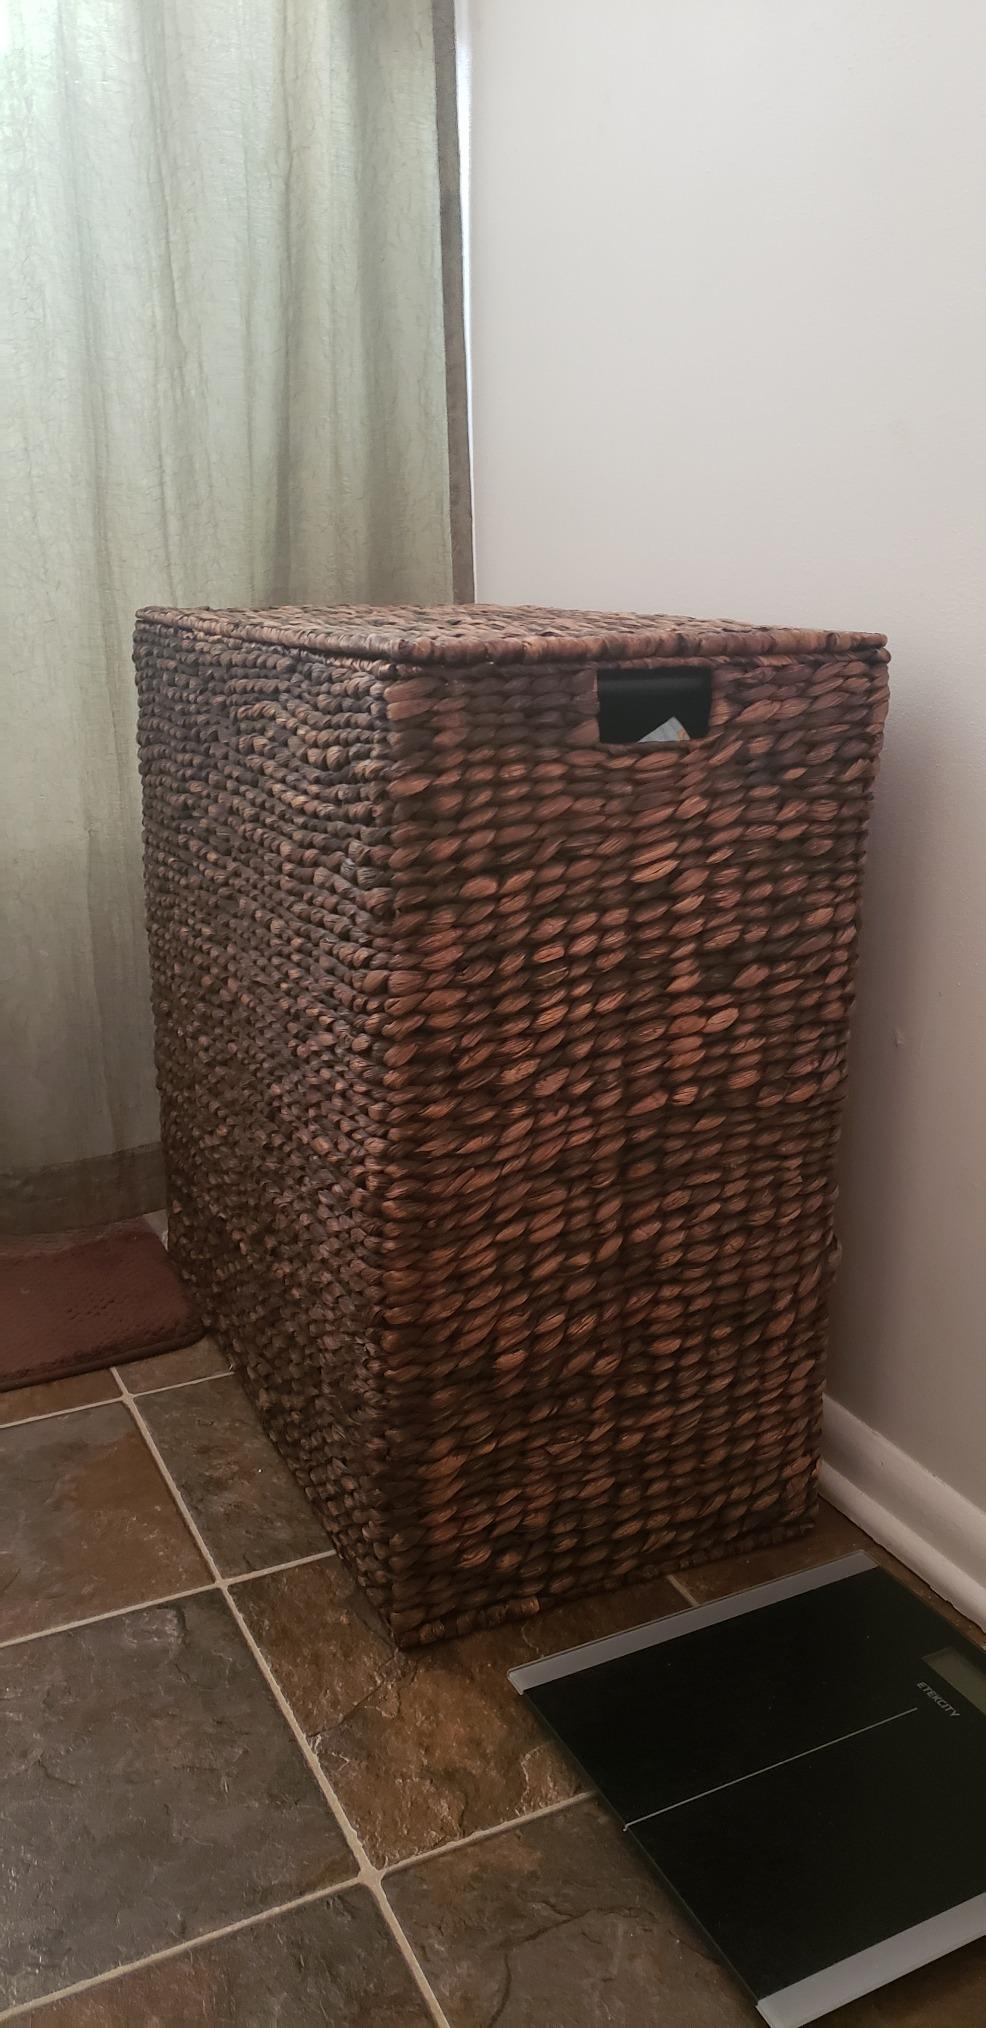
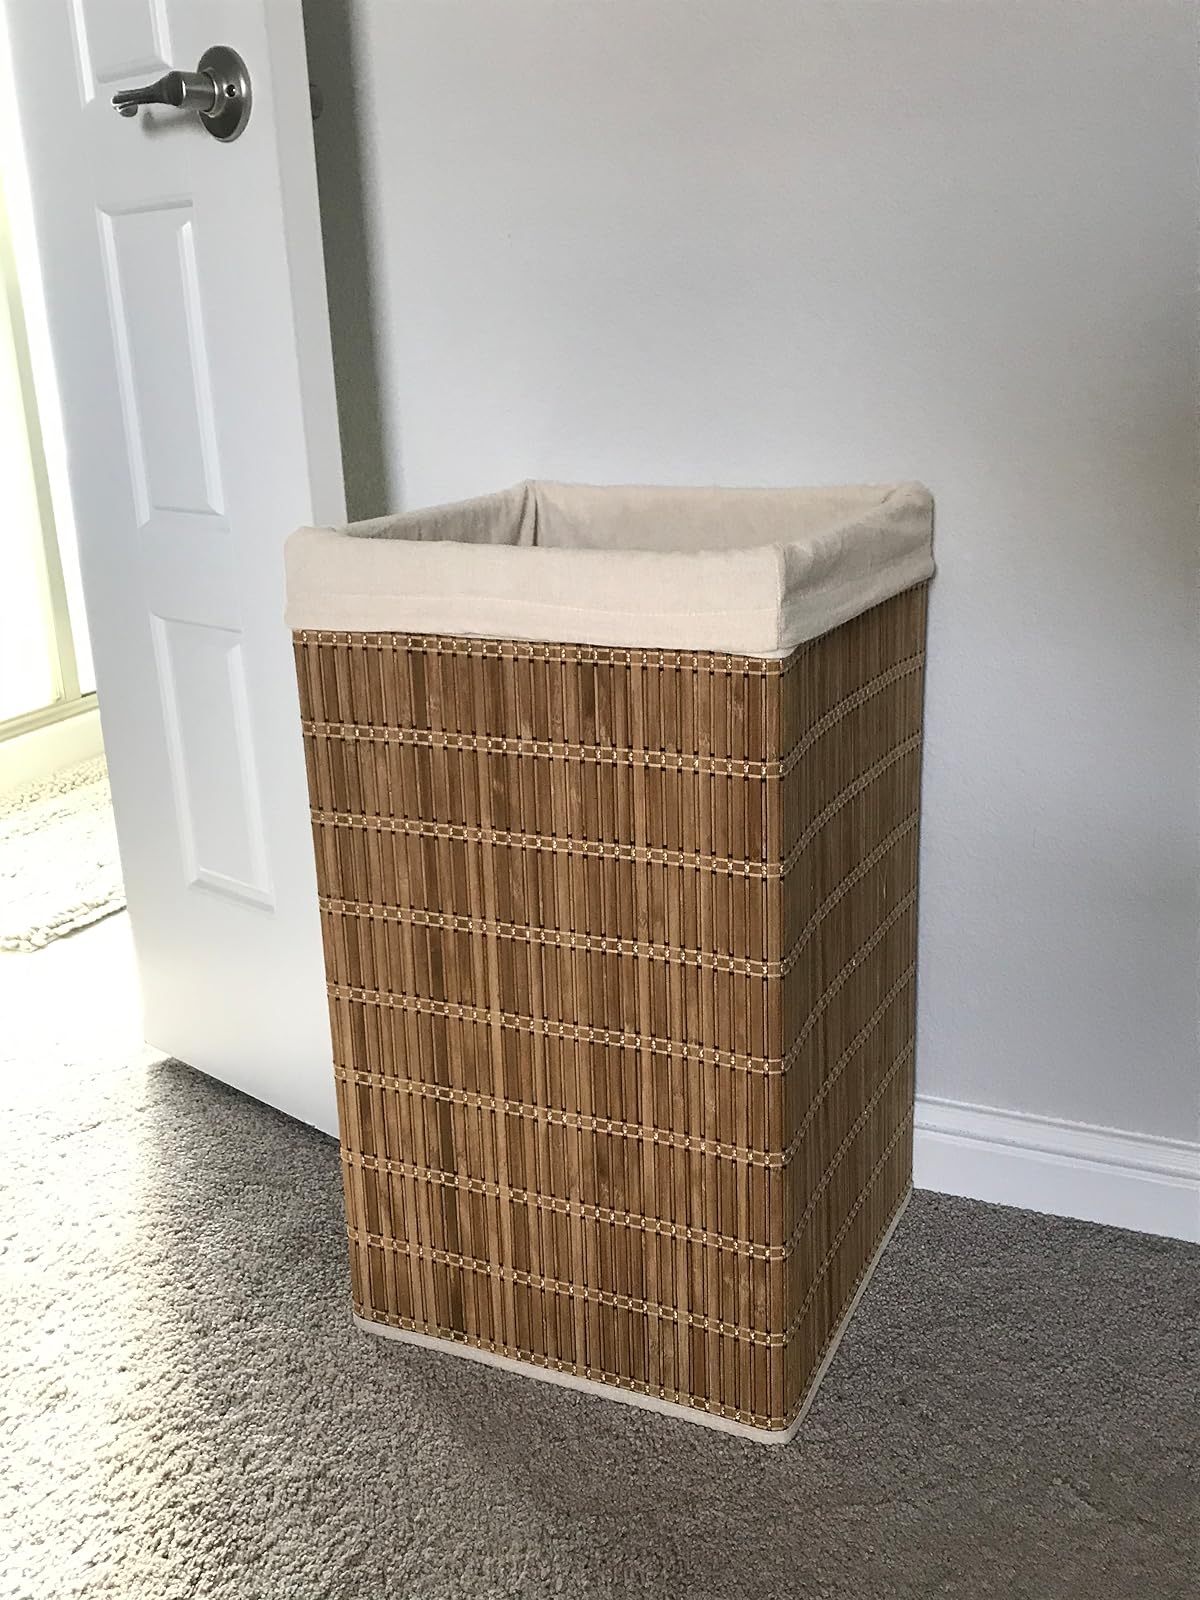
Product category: items_hamper
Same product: no